Dodd Hall

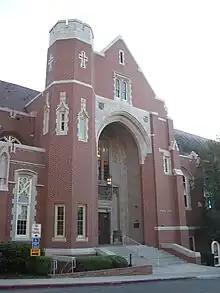
Dodd Hall

Dodd Hall is a historic structure on the campus of Florida State University in Tallahassee, Florida. The building currently houses the Department of Religion offices for Florida State University. The building is also home to the Heritage Museum and an ornate exemplification of Collegiate Gothic architecture.